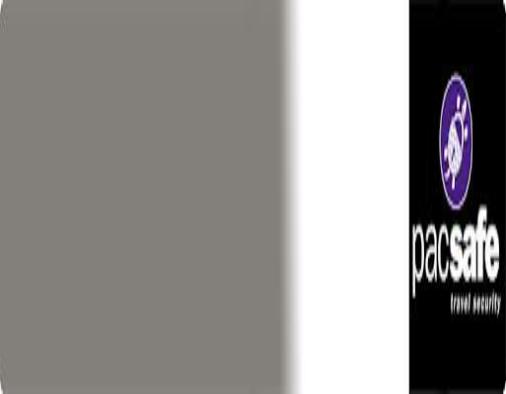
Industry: Clothes